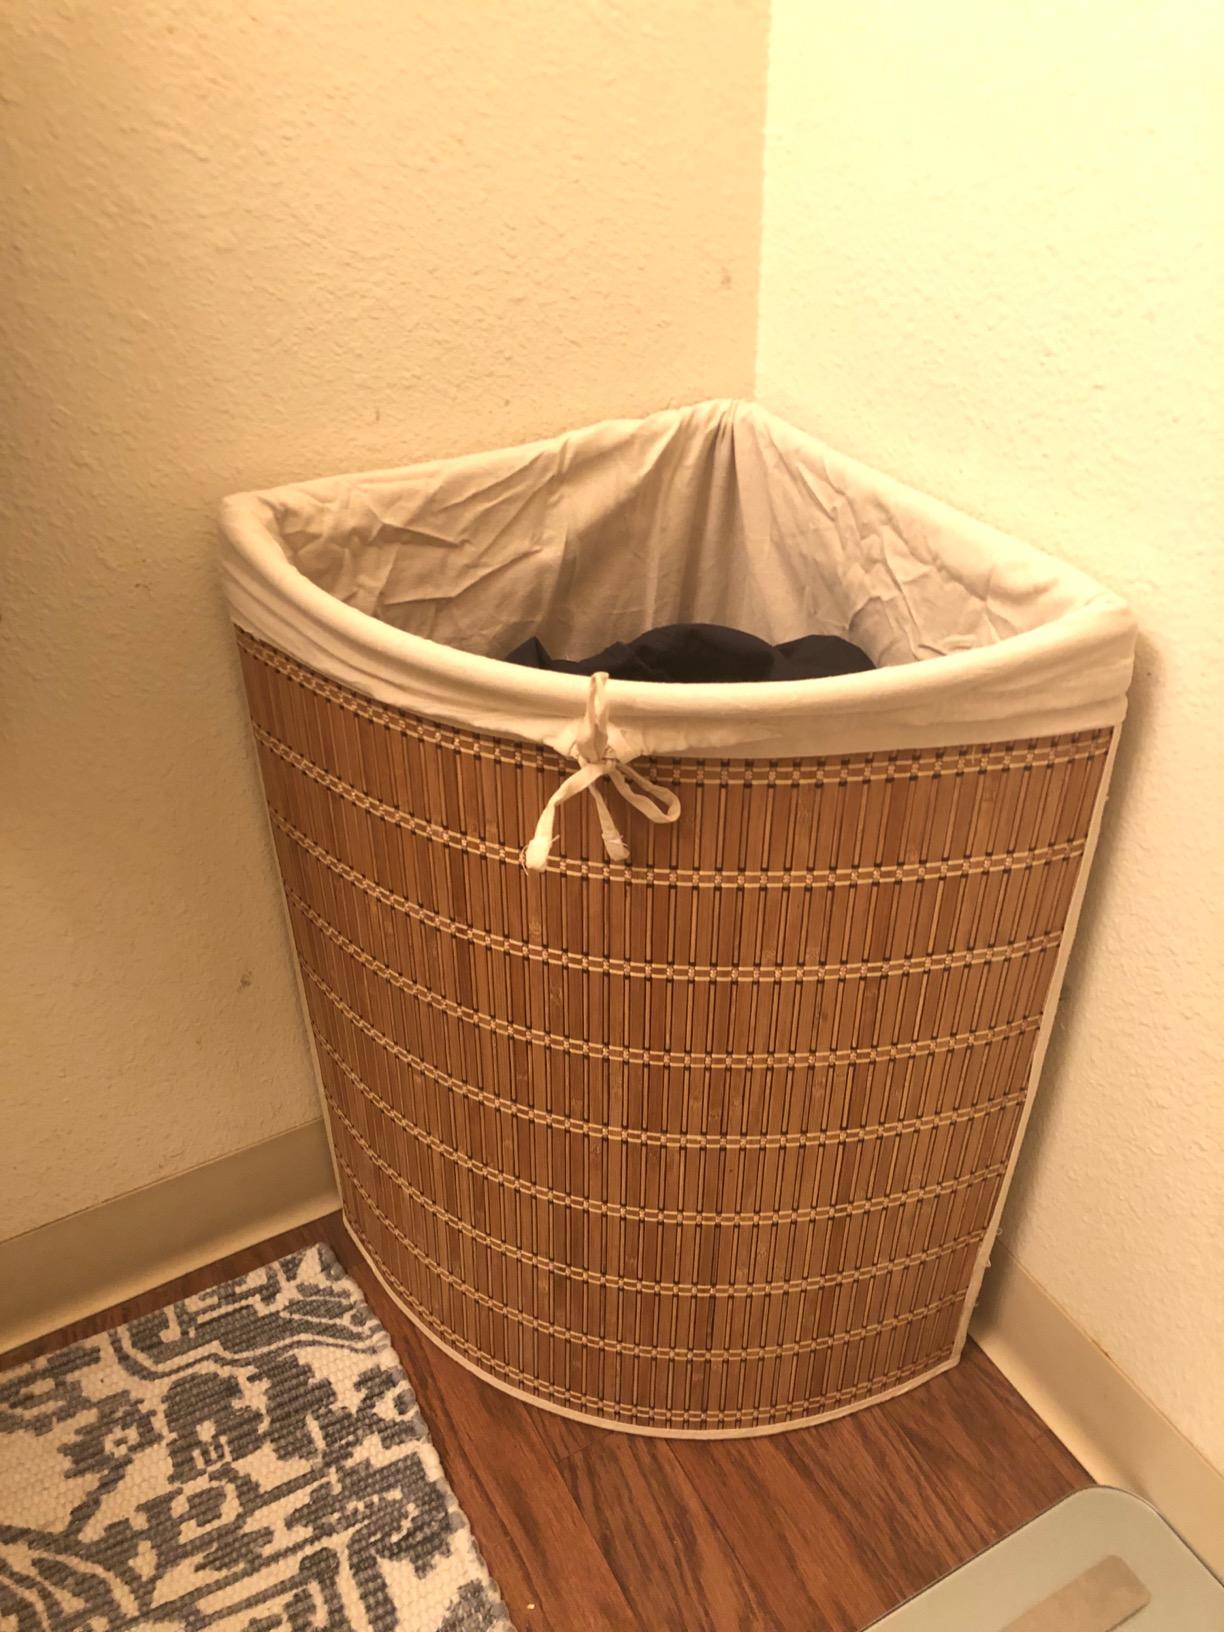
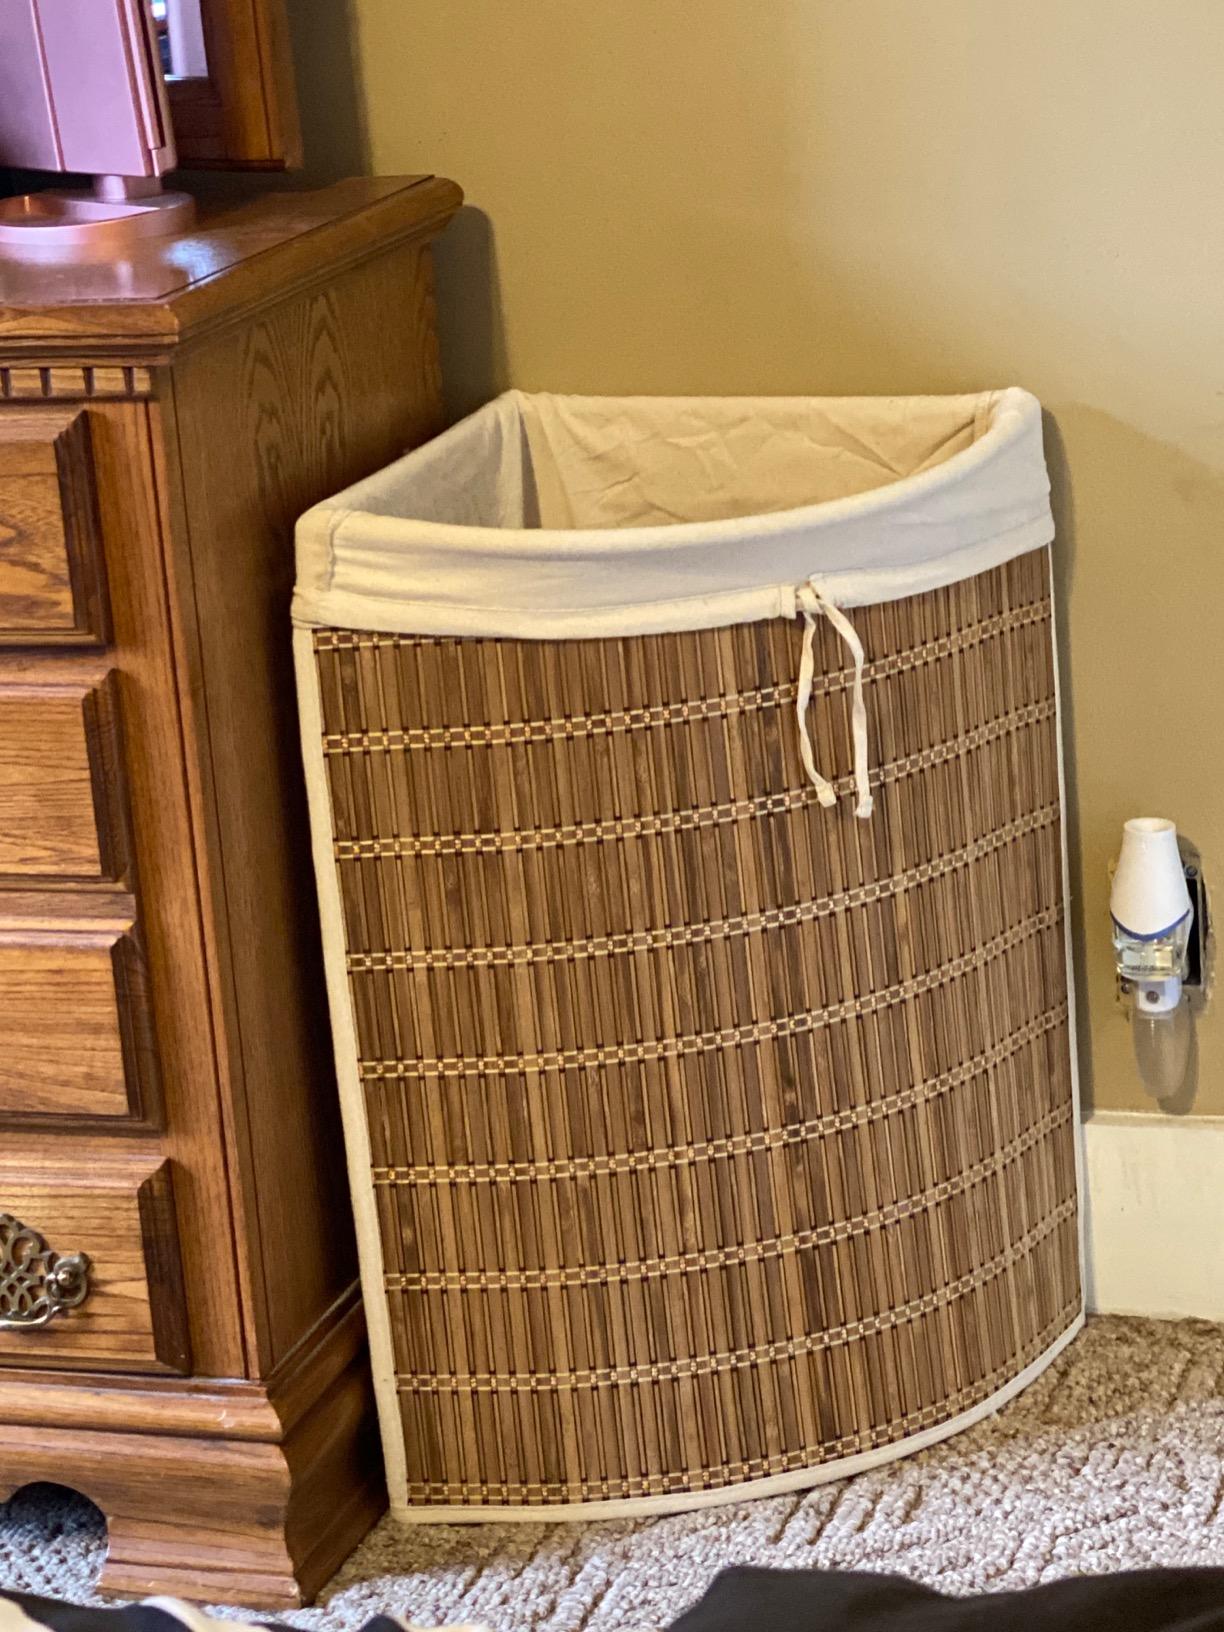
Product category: items_hamper
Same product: yes